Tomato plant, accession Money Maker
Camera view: horizontal (90 deg, fisheye); turntable rotation: 150 degrees
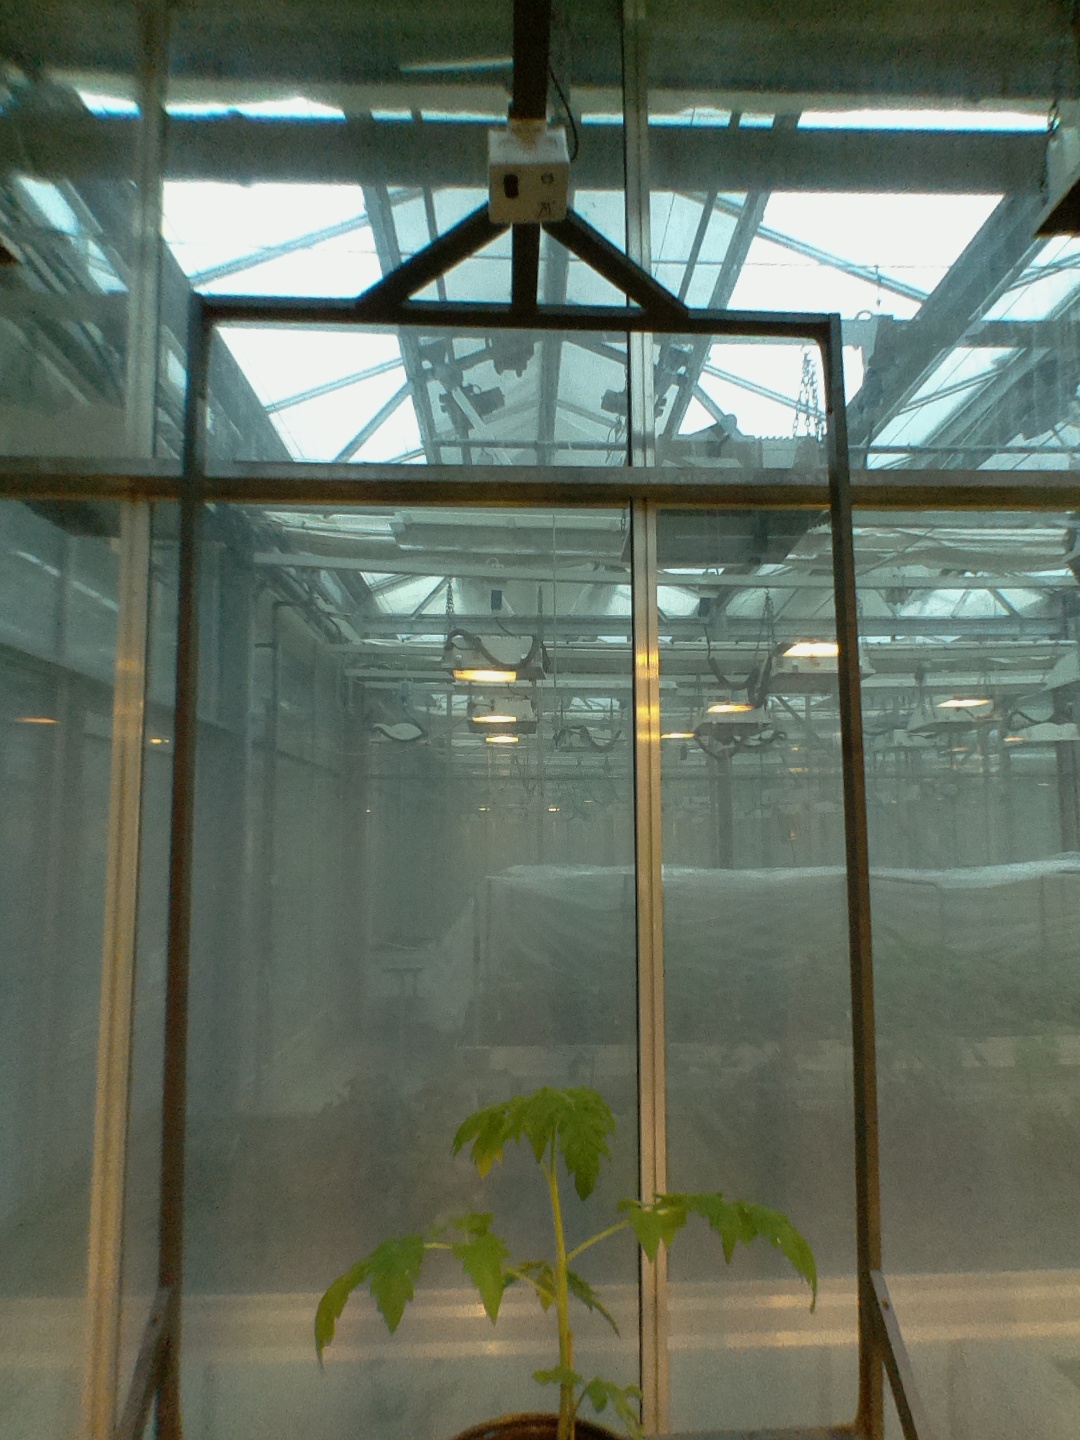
BBCH growth stage 13: 6 of true leaves visible